Polycaprolactone

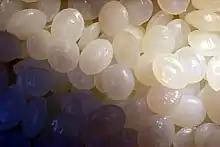
PCL beads, as sold for industrial or hobbyist use.

Polycaprolactone (PCL) is a synthetic, semi-crystalline, biodegradable polyester with a melting point of about 60 °C and a glass transition temperature of about −60 °C. The most common use of polycaprolactone is in the production of speciality polyurethanes. Polycaprolactones impart good resistance to water, oil, solvent and chlorine to the polyurethane produced.